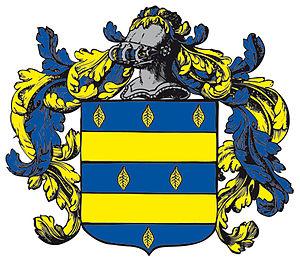
«
Pierre-Lucien Pannelier, seigneur d’Annel, conseiller du roi, avocat en Parlement, né en 1725 à Paris, mort le 4 janvier 1790 à Paris, était receveur des domaines et bois du roi. Sa vie d’agronome et de sylviculteur fut consacrée principalement aux plantations de la forêt de Compiègne, dont il renouvela les espaces vides durant la seconde moitié du XVIIIᵉ siècle.